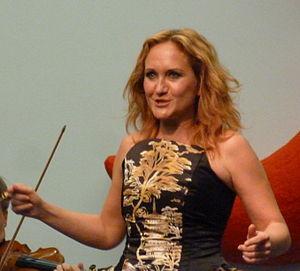
4 mai : Phase Patterns de Steve Reich, créé à New York.